Tank transporter

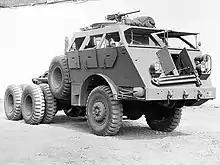
An M26 armoured tank transporter tractor unit

Some tank transports are equipped with winches or cranes to also serve as tank recovery vehicles. Some are armoured recovery vehicles. Tanks are usually deployed in groups, with an equal number of transporters to support them. Recovery vehicles are more complex and more expensive and thus only a limited number are produced.